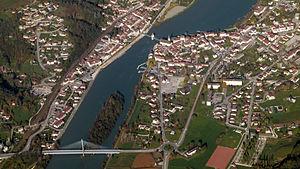
Seyssel est une commune française située dans le département de la Haute-Savoie, en région Auvergne-Rhône-Alpes. Elle est située sur la rive gauche du Rhône mais ce n'est que la moitié est de Seyssel, qui s'étend également sur la rive droite, cette partie étant généralement désignée comme Seyssel, le fleuve marquant la séparation des deux départements.